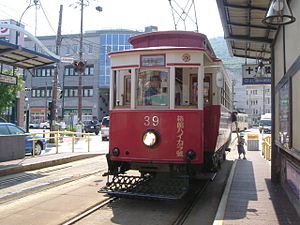
Hakodate Transportbureau
Hakodate Haikara-gō er en antik sporvogn fra 1910, der stadig kører for turiser
Hakodate Transportbureau er navnet på myndigheden for kollektiv trafik i Hakodate i Japan. Bureauet driver kun sporvognstrafik, og drev tidligere også bustrafik frem til 2003, hvor denne udskiltes i sit eget selskab.